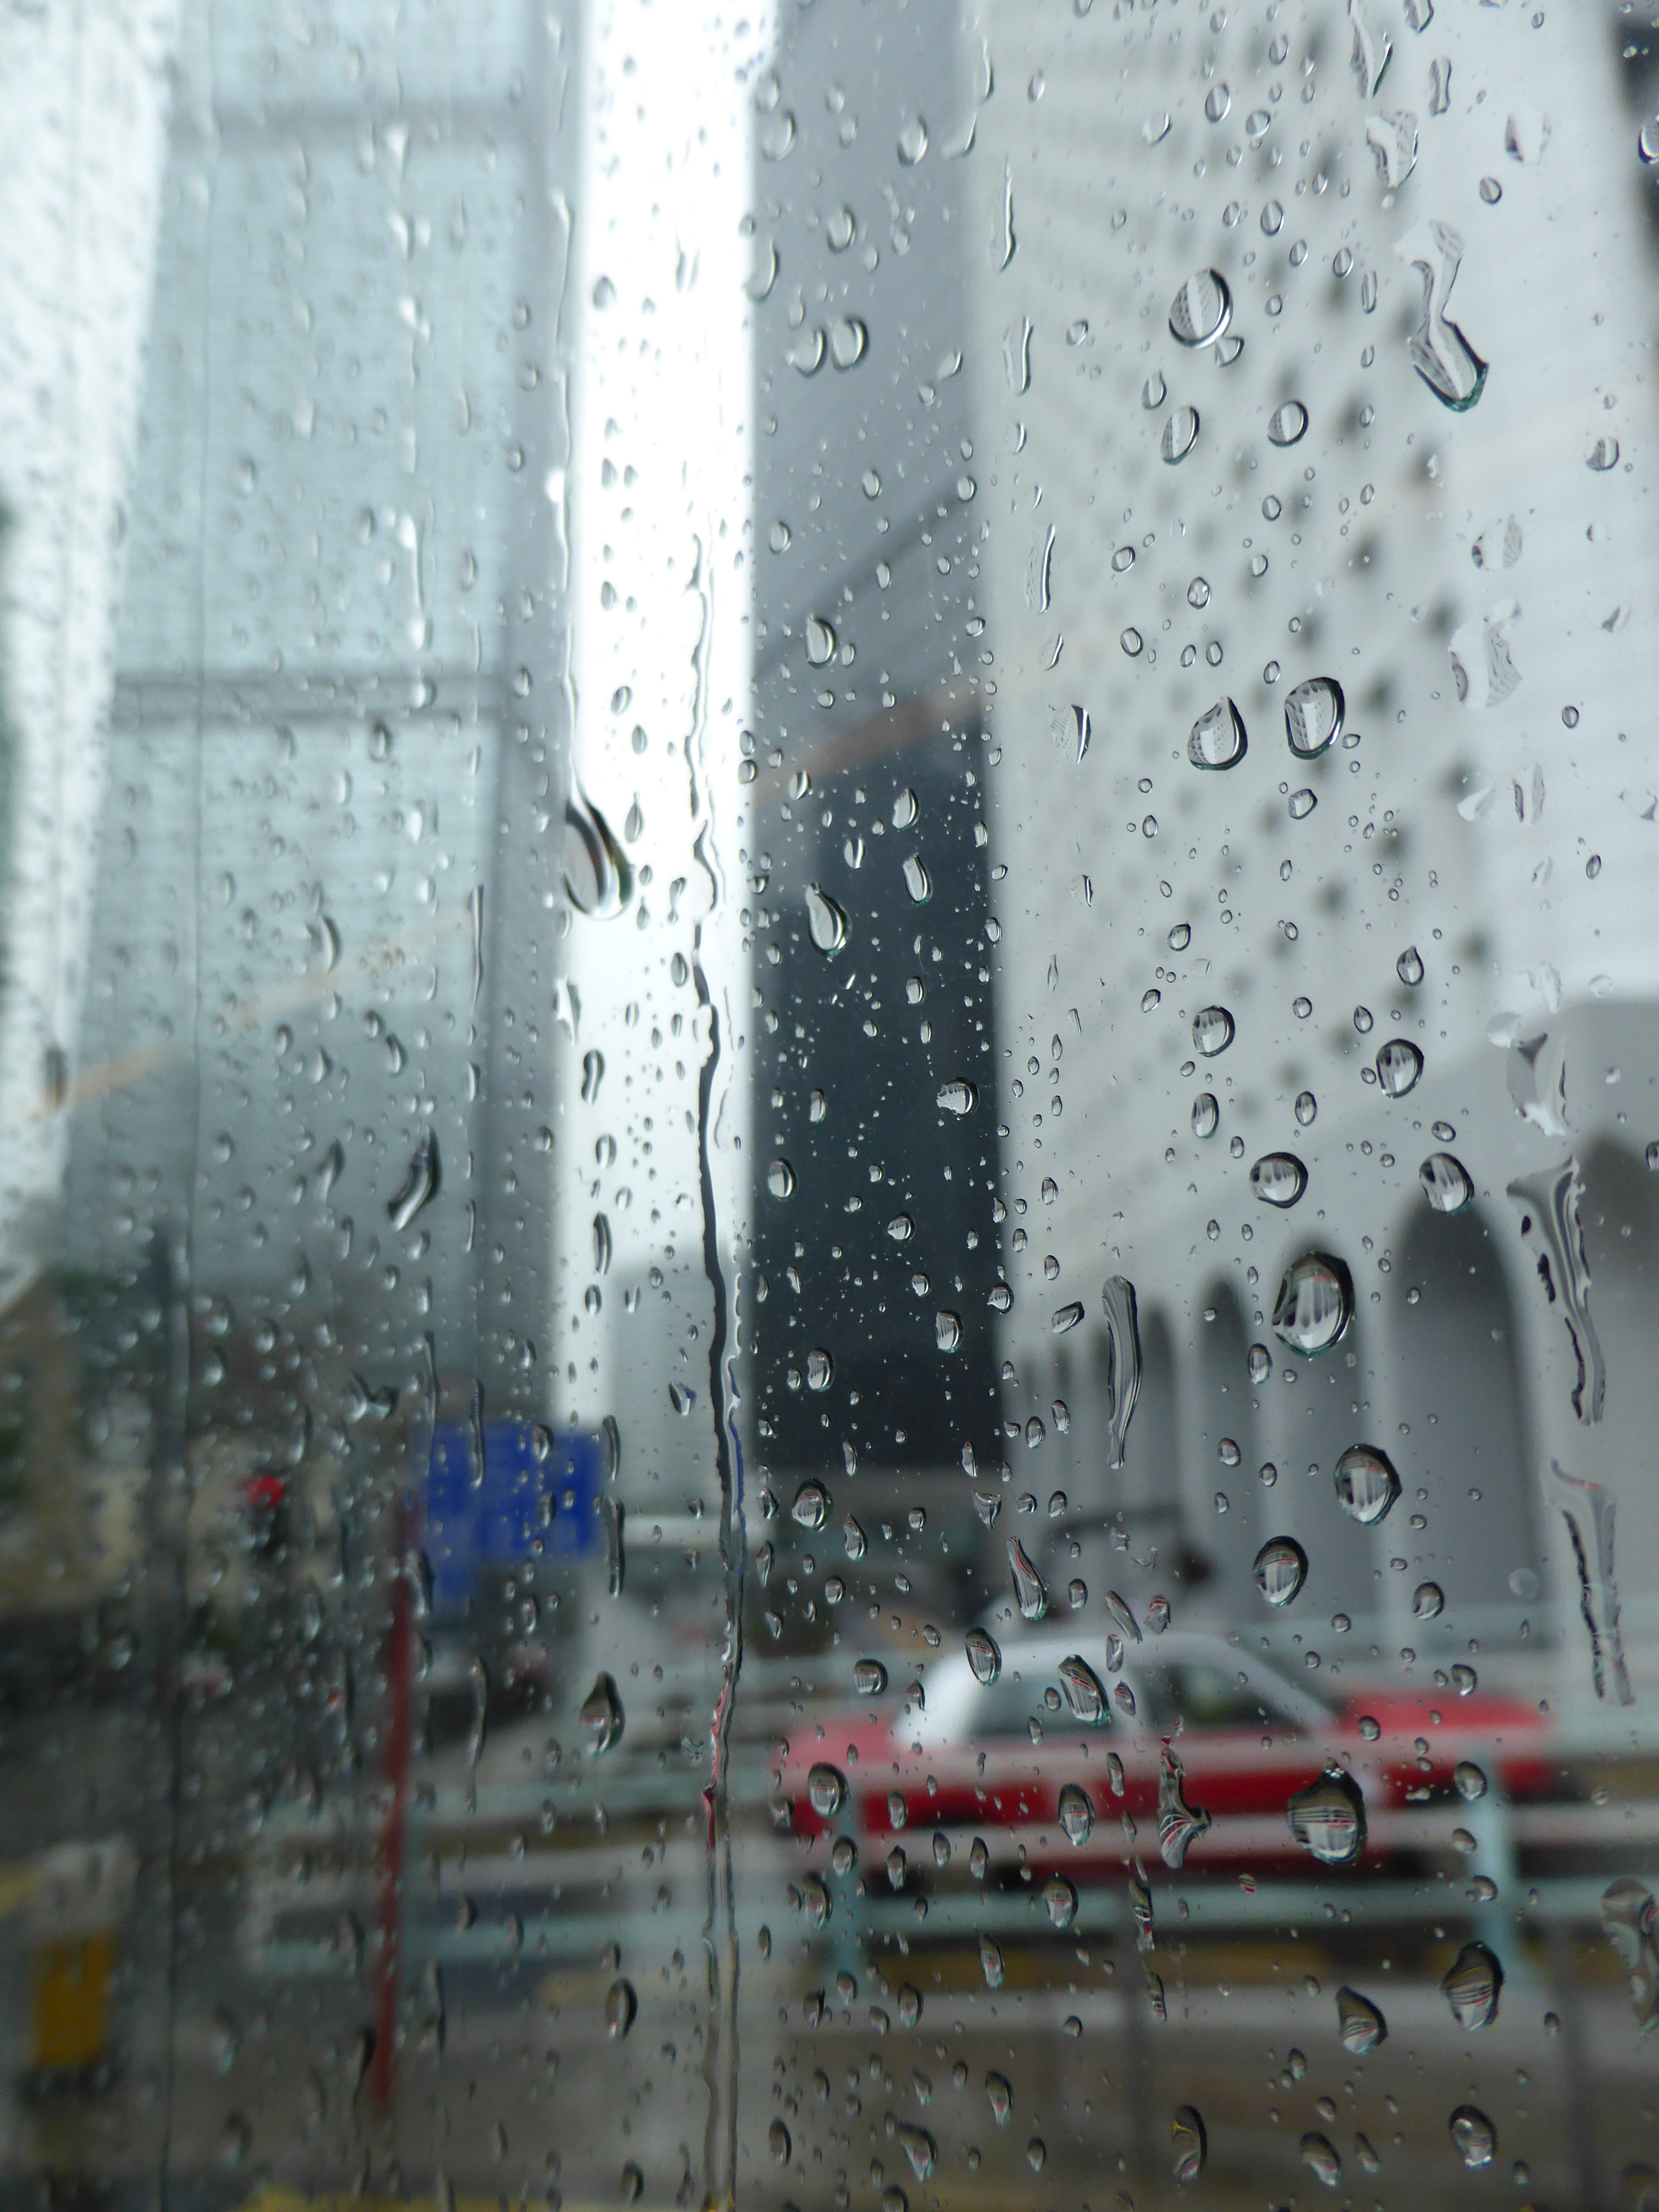
water, snow, rain, glass, wall, ice, weather, freezing